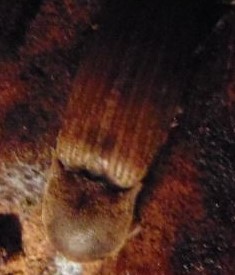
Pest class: clickbeetles_wireworms